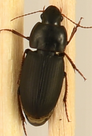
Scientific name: Harpalus opacipennis
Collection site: Chase Lake National Wildlife Refuge NEON (WOOD), plot WOOD_003